First Crusade

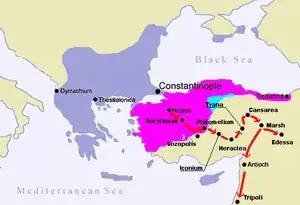
Route of the First Crusade through Asia

Recruitment for such a large enterprise was continent-wide. Estimates as to the size of the crusader armies have been given as 70,000 to 80,000 on the number who left Western Europe in the year after Clermont, and more joined in the three-year duration. Estimates for the number of knights range from 7,000 to 10,000; 35,000 to 50,000 foot soldiers; and including non-combatants a total of 60,000 to 100,000. But Urban's speech had been well-planned. He had discussed the crusade with Adhemar of Le Puy and Raymond IV, Count of Toulouse, and instantly the expedition had the support of two of southern France's most important leaders. Adhemar himself was present at the council and was the first to "take the cross". During the rest of 1095 and into 1096, Urban spread the message throughout France, and urged his bishops and legates to preach in their own dioceses elsewhere in France, Germany, and Italy as well. However, it is clear that the response to the speech was much greater than even the Pope, let alone Alexios, expected. On his tour of France, Urban tried to forbid certain people (including women, monks, and the sick) from joining the crusade, but found this nearly impossible. In the end, most who took up the call were not knights, but peasants who were not wealthy and had little in the way of fighting skills, in an outpouring of a new emotional and personal piety that was not easily harnessed by the ecclesiastical and lay aristocracy. Typically, preaching would conclude with every volunteer taking a vow to complete a pilgrimage to the Church of the Holy Sepulchre; they were also given a cross, usually sewn onto their clothes.